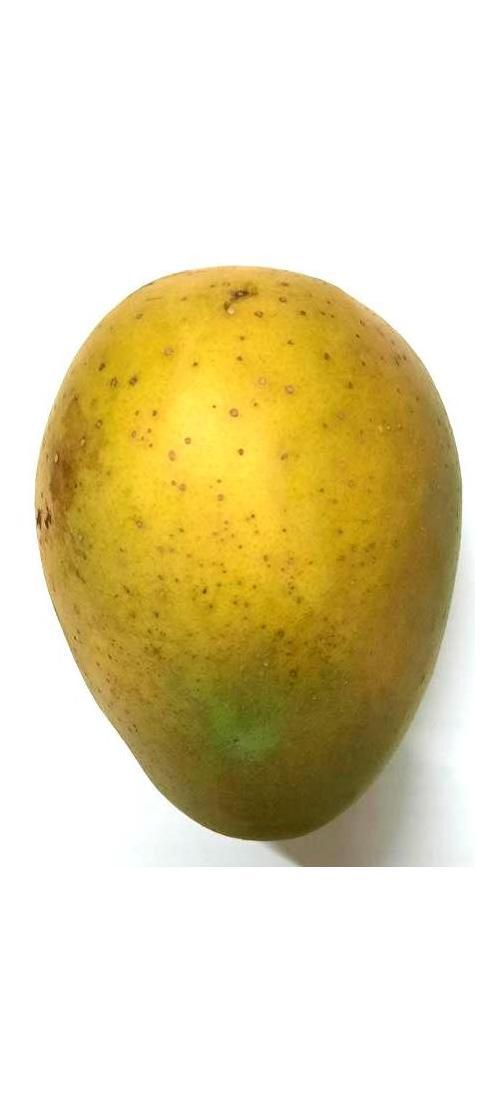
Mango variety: Himsagor